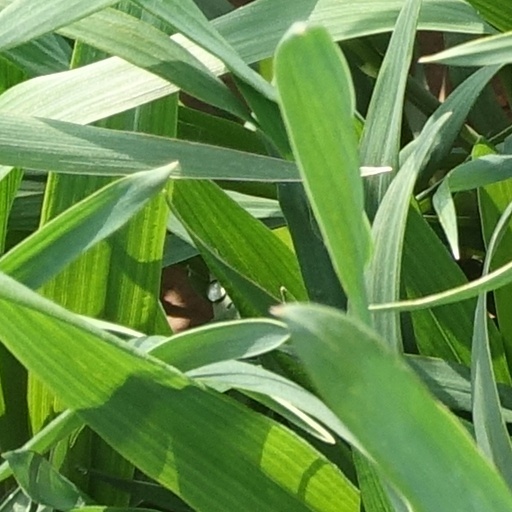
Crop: wheat